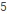
Number: 5